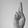
ASL letter: R